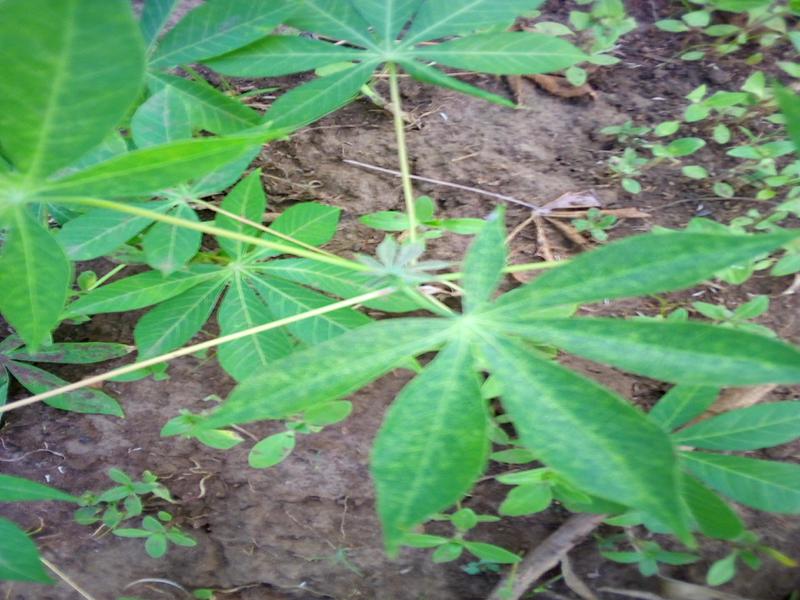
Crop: cassava
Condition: green_mottle